Saint Louis Billikens

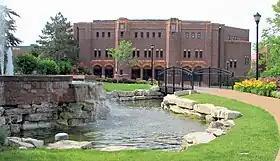
The Center for Global Citizenship, formerly West Pine Gymnasium, at Saint Louis University

Under head coach Anne Kordes, the women's volleyball team made its first-ever NCAA Tournament appearance in 2006, the program's first post-season bid since earning a spot in the 1995 National Invitation Tournament. The Billikens returned to the NCAA Tournament in 2008 and finished the season ranked No. 8 in the RPI and No. 21 in the final Bison/AVCA Coaches Top 25 Poll. Kordes led the Billikens back to the NCAA Tournament in 2009, receiving an at-large bid. The team plays its home games in the Chaifetz Pavilion on the eastern edge of campus.